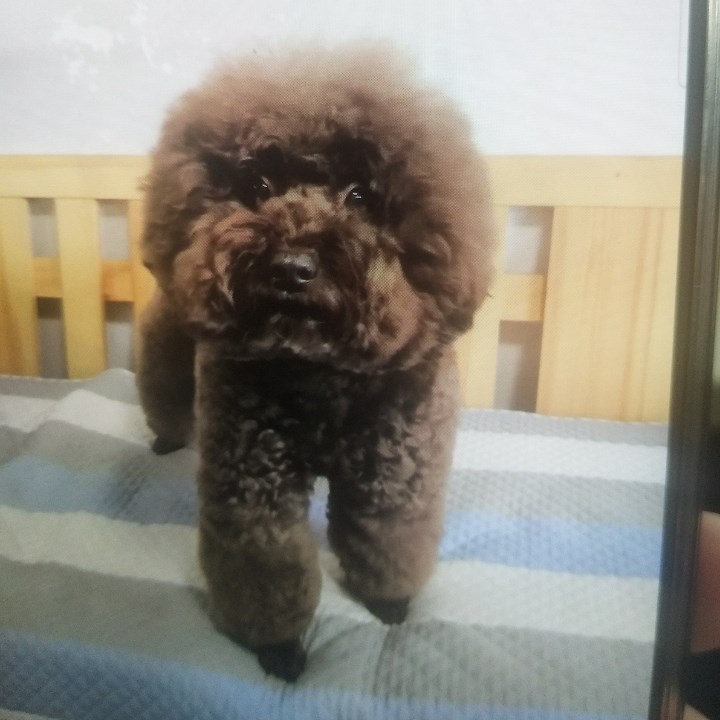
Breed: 7449-n000128-teddy